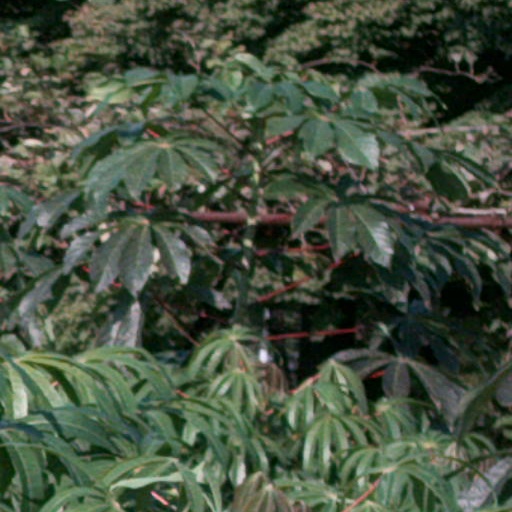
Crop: cassava